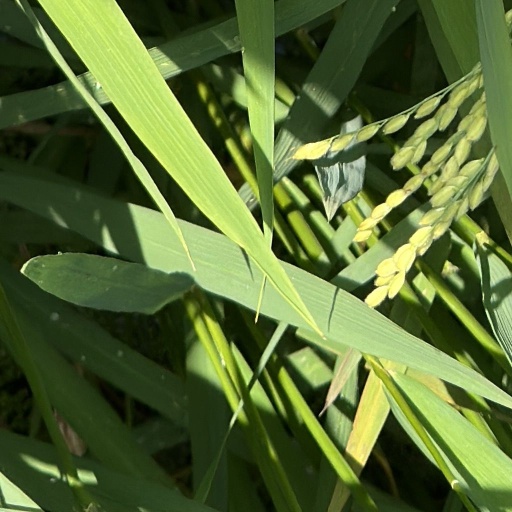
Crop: rice